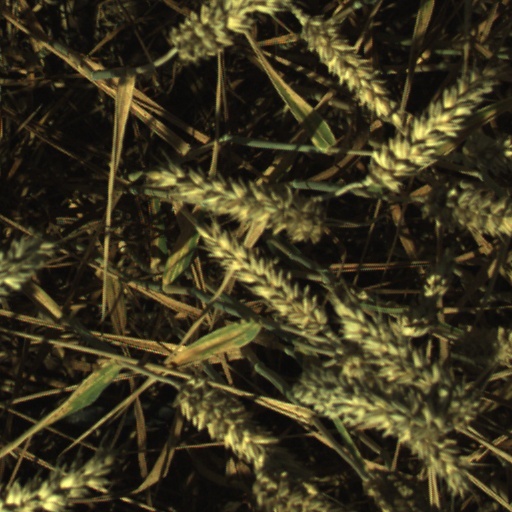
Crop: wheat